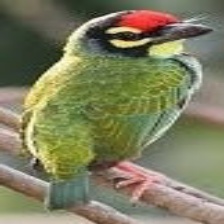
Species: COPPERSMITH BARBET
Scientific name: MEGALAIMA HAEMACEPHALA